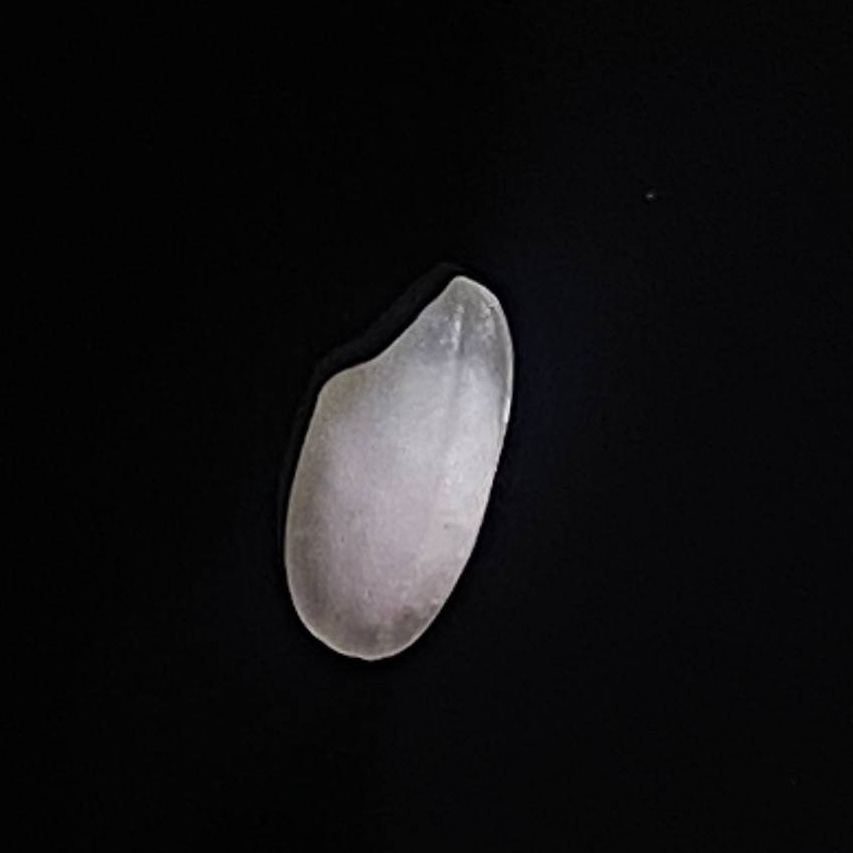
Rice variety: Bashful